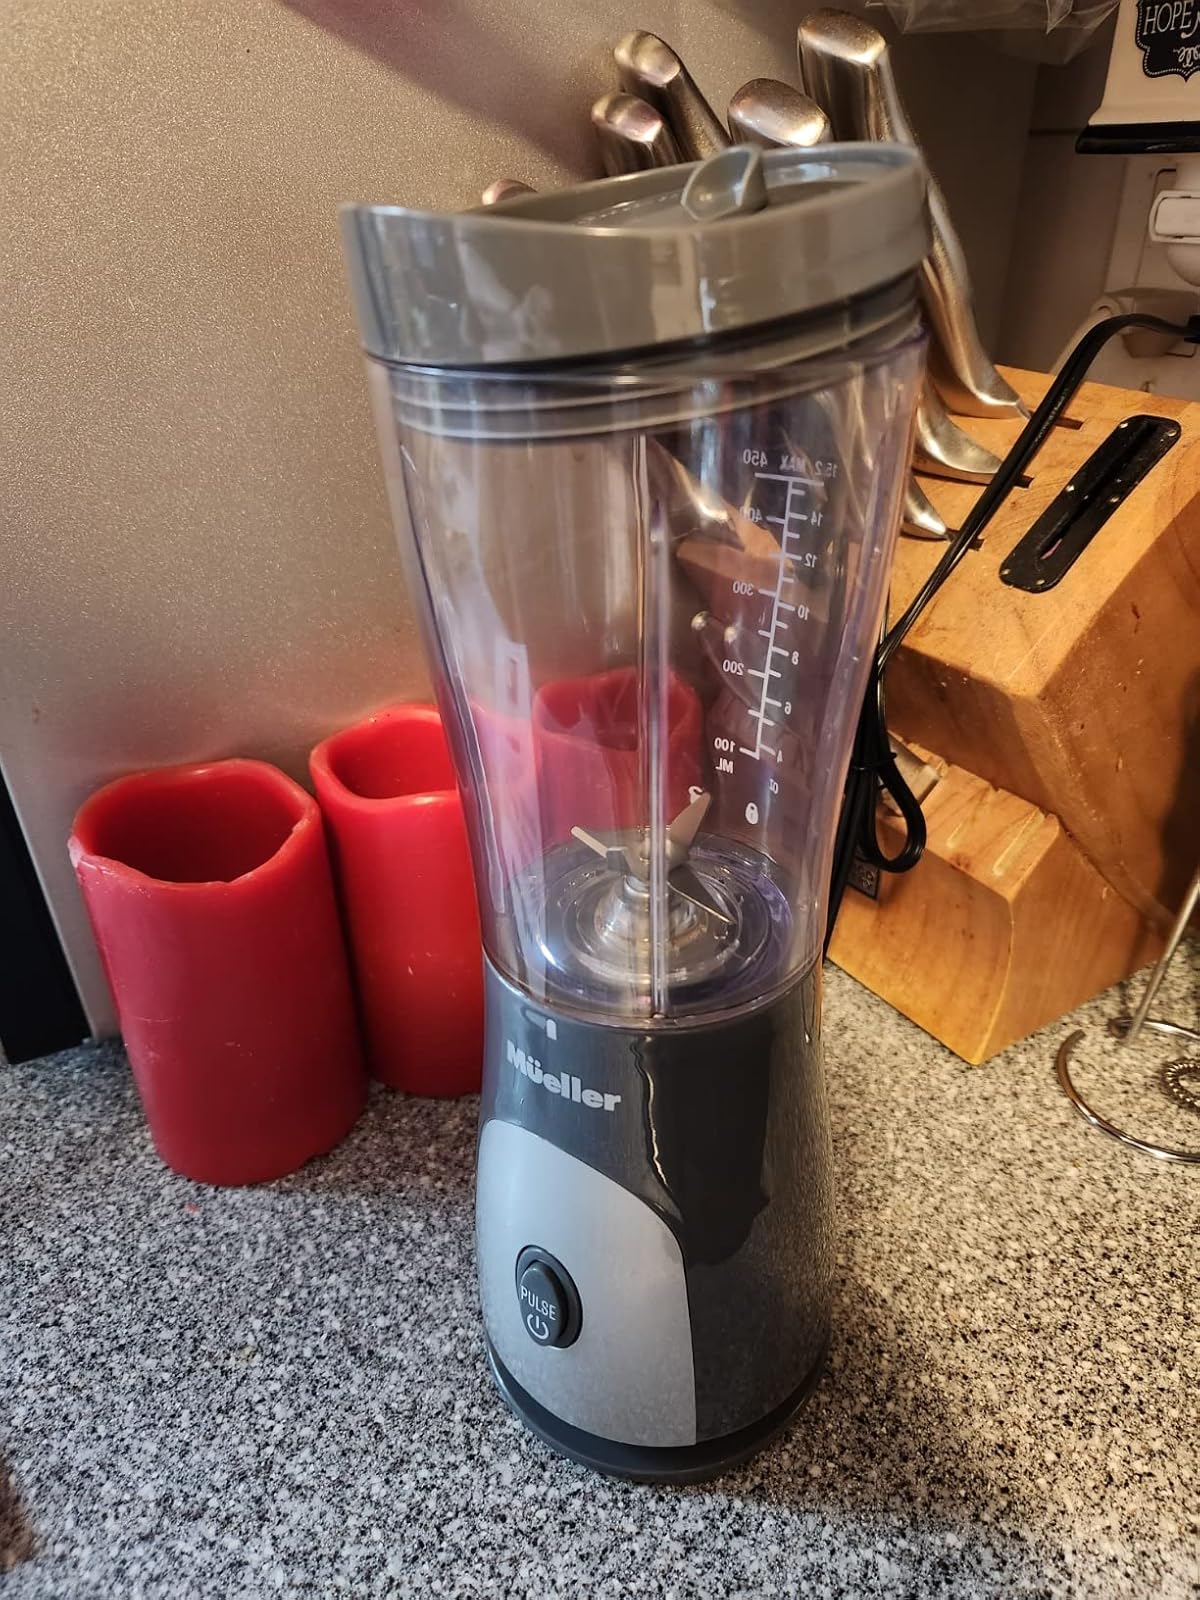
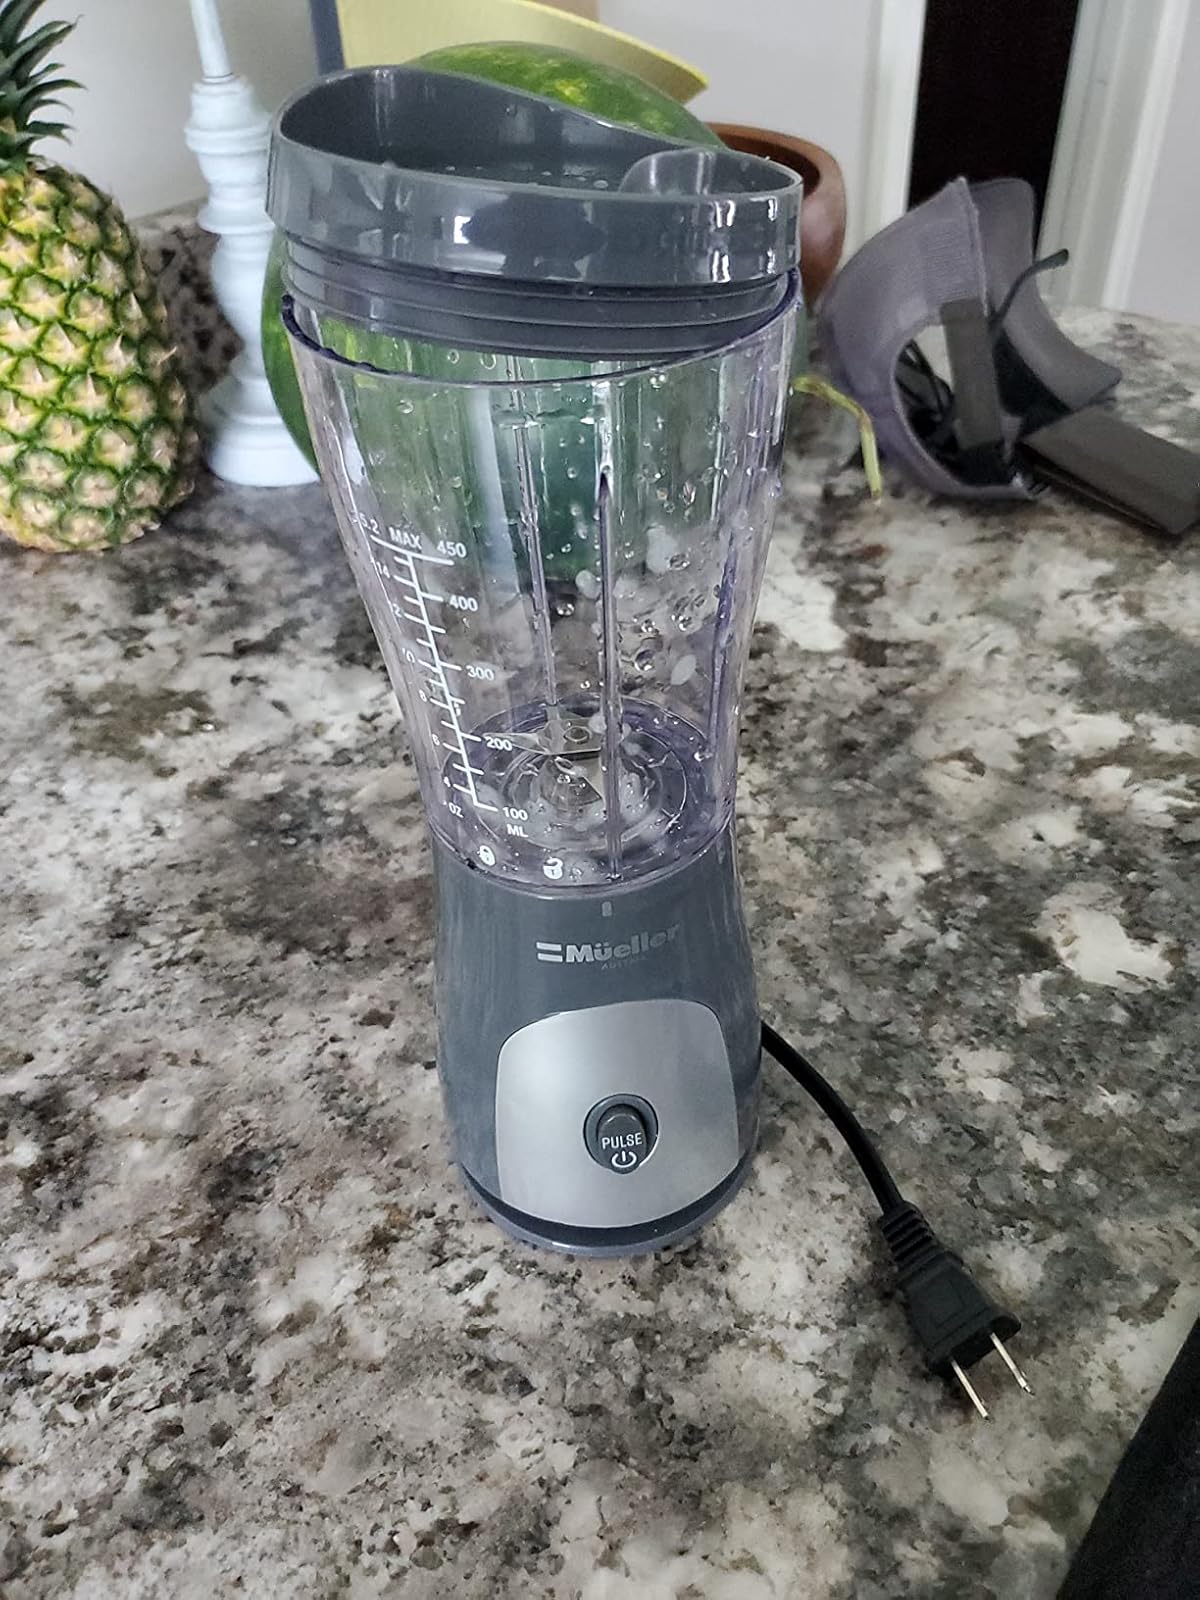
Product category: items_blender
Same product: yes